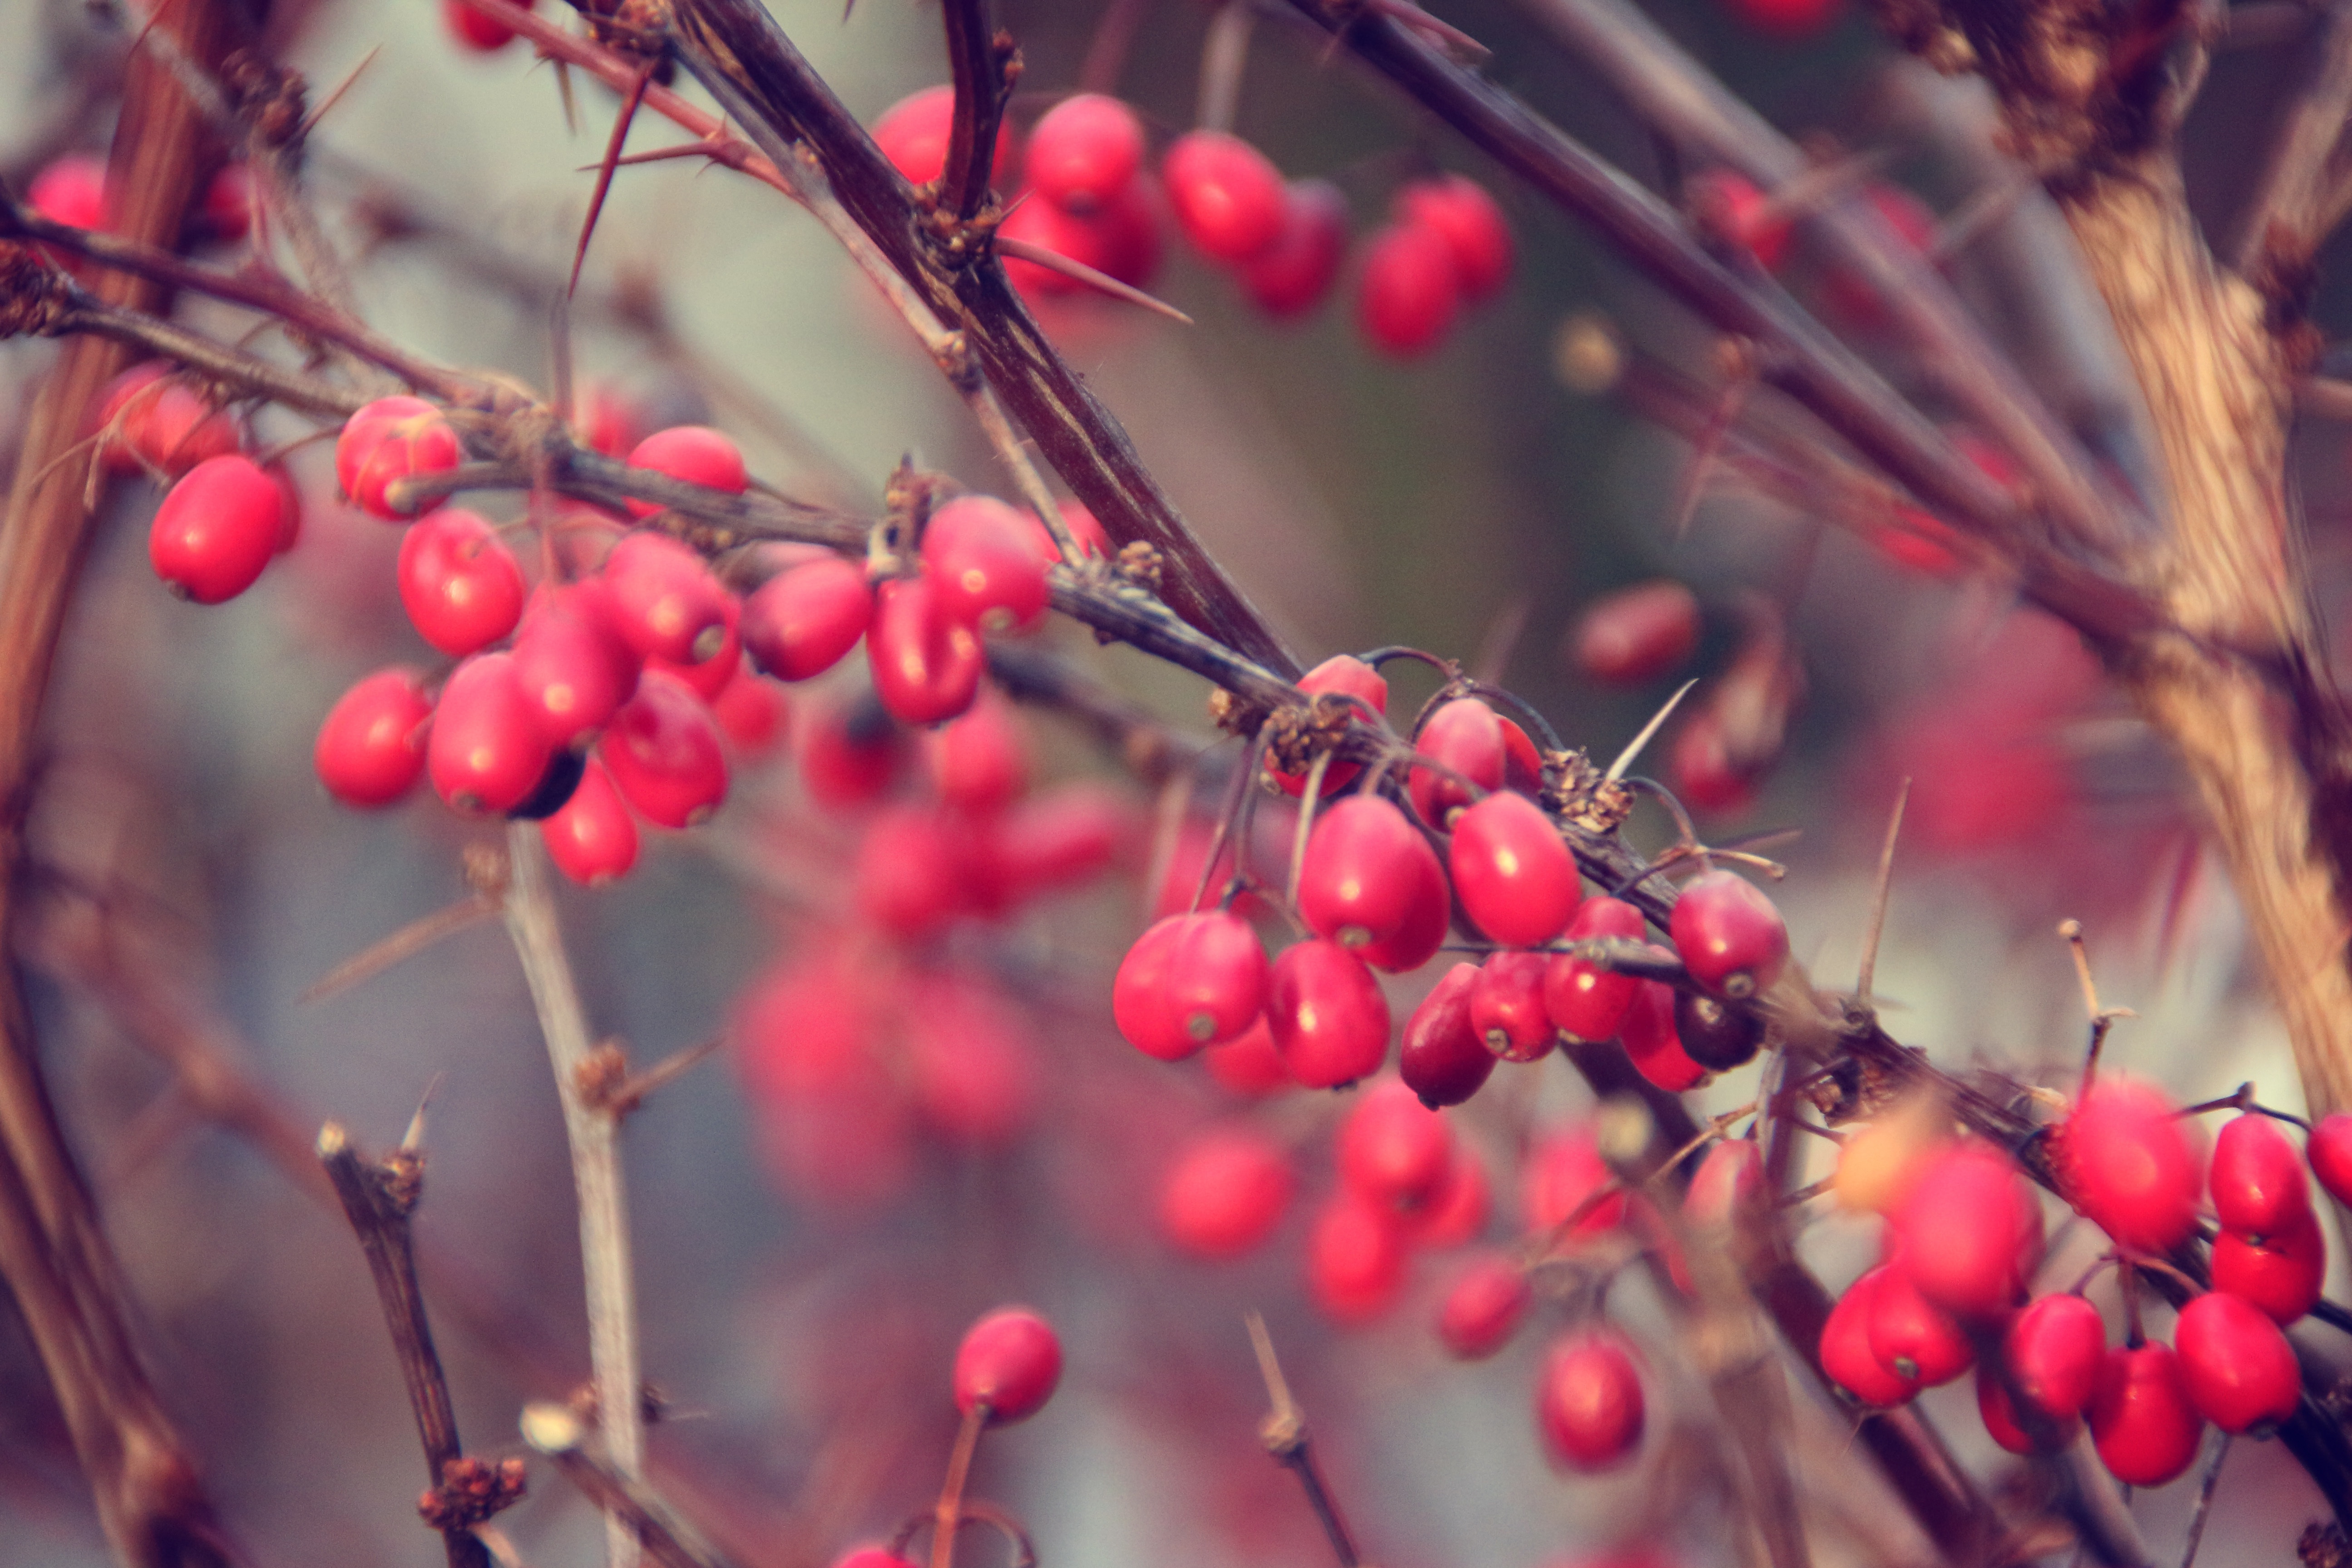
tree, branch, blossom, plant, fruit, berry, leaf, flower, food, red, produce, autumn, flora, season, close up, shrub, rowan, macro photography, flowering plant, woody plant, land plant